Obihiro Station

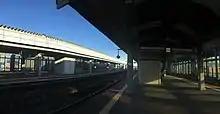
Platforms, 2020

Obihiro Station is served by the Nemuro Main Line, and is situated 180.1 km from the starting point of the line at Takikawa Station. The station is numbered "K31".